Barbara Schober

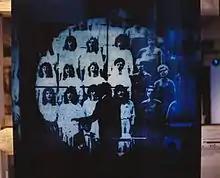
"Auf mein Zeichen, schießen Sie auf den Dirigenten!", acrylic glass, exhibition view Künstlerhaus Stuttgart

Social Media Analog - International exchange project "Shooting Back" (1995/96): Barbara Schober was responsible for this project organised by film and media workshop "Filmriss" in Stuttgart for young people from disadvantaged backgrounds. The project concentrated on Social Sculptures and was inspired by the work of Tim Rollins and K.O.S., Rita Fecher and her art class at Washington Irving Highschool in New York City. A series of interviews documented the similarities of K.O.S., Fecher and "Shooting Back". More background information and academic references can be found in the book "Fotografie als GegenKulturgut". Cooperating partners of the project were (among others): "Shooting Back" Inc. Media Center, Washington D.C./Minneapolis, Celina Lunsford/Fotografie Forum Frankfurt, Martin Kilgus of SDR foreign office (today: SWR International), Media Center of the German-speaking Community, Eupen/Belgium, Photographers Gallery, Education Office, London. The project was supported by Jugenstiftung Baden-Württemberg, the European Commission and the Federal Ministry of Family Affairs.